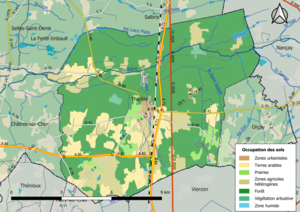
Carte des infrastructures et de l’occupation des sols en 2018 de la commune de fr:Theillay (France).
Theillay est une commune française située dans le département de Loir-et-Cher, en région Centre-Val de Loire.